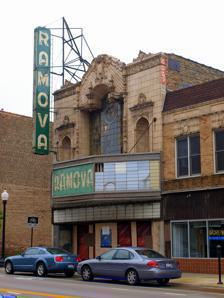
Building: Ramova Theater
Country: United States of America
Year built: 1929
United States historic place Ramova Theater U.S. National Register of Historic Places Show map of Chicago metropolitan area Show map of Illinois Show map of the United States Location 3508-3518 South Halsted St., Chicago, Illinois Coordinates 41°49′49″N 87°38′47″W / 41.83014°N 87.64632°W / 41.83014; -87.64632 Built 1929 ( 1929 ) Architect Myer O. Nathan Architectural style Neoclassical, Spanish Revival NRHP reference No. 100007223 Added to NRHP December 17, 2021 The Ramova Theater is a historic movie theater at 3508-3518 South Halsted Street in the Bridgeport neighborhood of Chicago , Illinois . Businessman Jokūbas Maskoliūnas, one of the many Lithuanian immigrants who settled in Bridgeport in the early twentieth century, built the theater in 1929. The theater opened with 1,300 seats, making it the largest in the neighborhood, and was built with a commercial block and apartments in the same building. Its name, which was chosen by the winner of a local newspaper contest, means "peaceful place" or "serene place" in Lithuanian . Architect Myer O. Nathan designed the building as an atmospheric theater , a style of theater meant to transplant audiences to a distant place or time; in the case of the Ramova, its interior used false fronts and balconies to resemble a Spanish courtyard. Nathan's design included elements of Neoclassical and Spanish Revival architecture, such as extensive terra cotta ornamentation, a frieze spanning the length of the building, and plaster detailing on the interior. In 2001, the City of Chicago purchased the building and funded roof repairs. The theater was added to the National Register of Historic Places on December 17, 2021. Landmarks Illinois named the theater one of four recipients of the 2024 Richard H. Driehaus Foundation Preservation Awards. Tyler Nevius purchased the Ramova and an adjacent lot from the City of Chicago for $1 in 2017. Together with 55 partners and 49 investors, including Chicago natives Quincy Jones , Jennifer Hudson and Chance the Rapper , he undertook an extensive renovation, resulting in a live music space along with a craft brewery and a restaurant and beer garden, that held a grand reopening event on December 31, 2023. References